Peking Legation Quarter

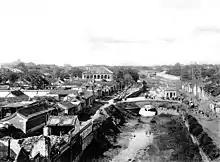
Looking north, the British Legation is the large building on the left side of the Imperial Canal. About 1900. Many Chinese people lived in the Legation Quarter in addition to the foreign diplomats and businessmen.

The Peking Legation Quarter was the area in Beijing (Peking), China where a number of foreign legations were located between 1861 and 1959. In the Chinese language, the area is known as "Dong Jiaomin Xiang", which is the name of the "hutong" (lane or small street) through the area. It is located in the Dongcheng District, immediately to the east of Tiananmen Square.